APBA Major League Players Baseball

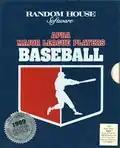

APBA Major League Players Baseball is a sports video game published in 1985 by Random House for Apple II and IBM PC compatibles.